Melbourne Victory FC

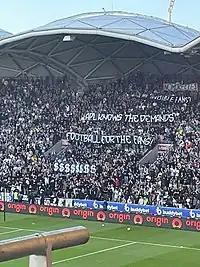
Melbourne Victory supporters protest against the Australian Professional Leagues' A-League Grand Final hosting rights decision during the 40th Melbourne Derby

Following the World Cup break, on 12 December 2022, preceding the Christmas Melbourne Derby fixture, the Australian Professional Leagues announced an agreement with Destination NSW that would see the 2023, 2024, and 2025 A-League Men Grand Finals hosted in Sydney, as opposed to the traditional format of being hosted by the finalist that finished higher during the regular season. This announcement was met with widespread opposition from fans. A 20th minute walkout was staged by the former active groups of both clubs, Original Style Melbourne and City Terrace. In the 20th minute, the match was suspended by referee Alex King as flares were thrown onto both sides of the pitch. Tom Glover threw one of a flare back into the crowd of Victory supporters, sparking a pitch invasion where Glover was struck with a metal bucket. Security, a Channel 10 Cameraman, and referee Alex King were also subject to the violence. The pitch invasion forced the Derby's abandonment in the 22nd minute (score being 1–0 to City) due to concerns with player safety.